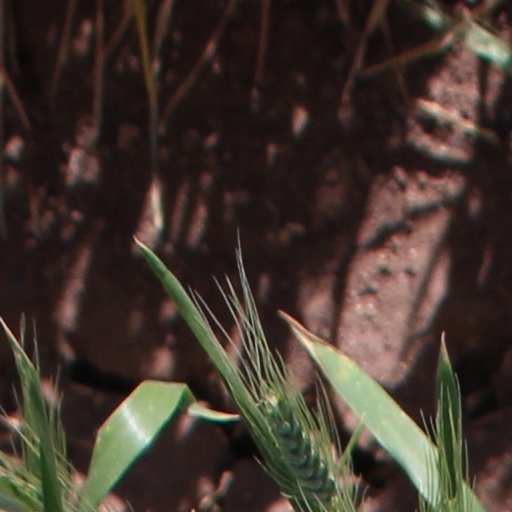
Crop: wheat